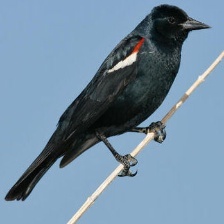
Species: TRICOLORED BLACKBIRD
Scientific name: AGELAIUS TRICOLOR